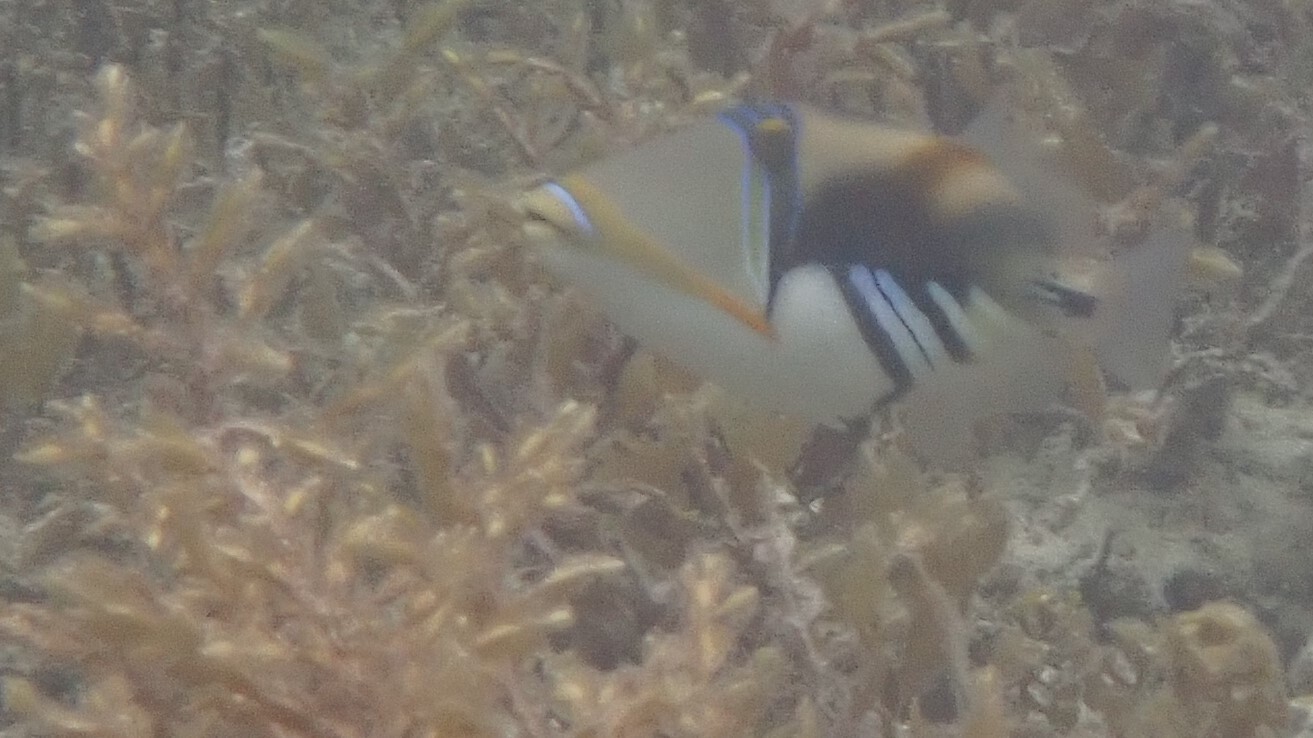
Rhinecanthus aculeatus (Lagoon Triggerfish)